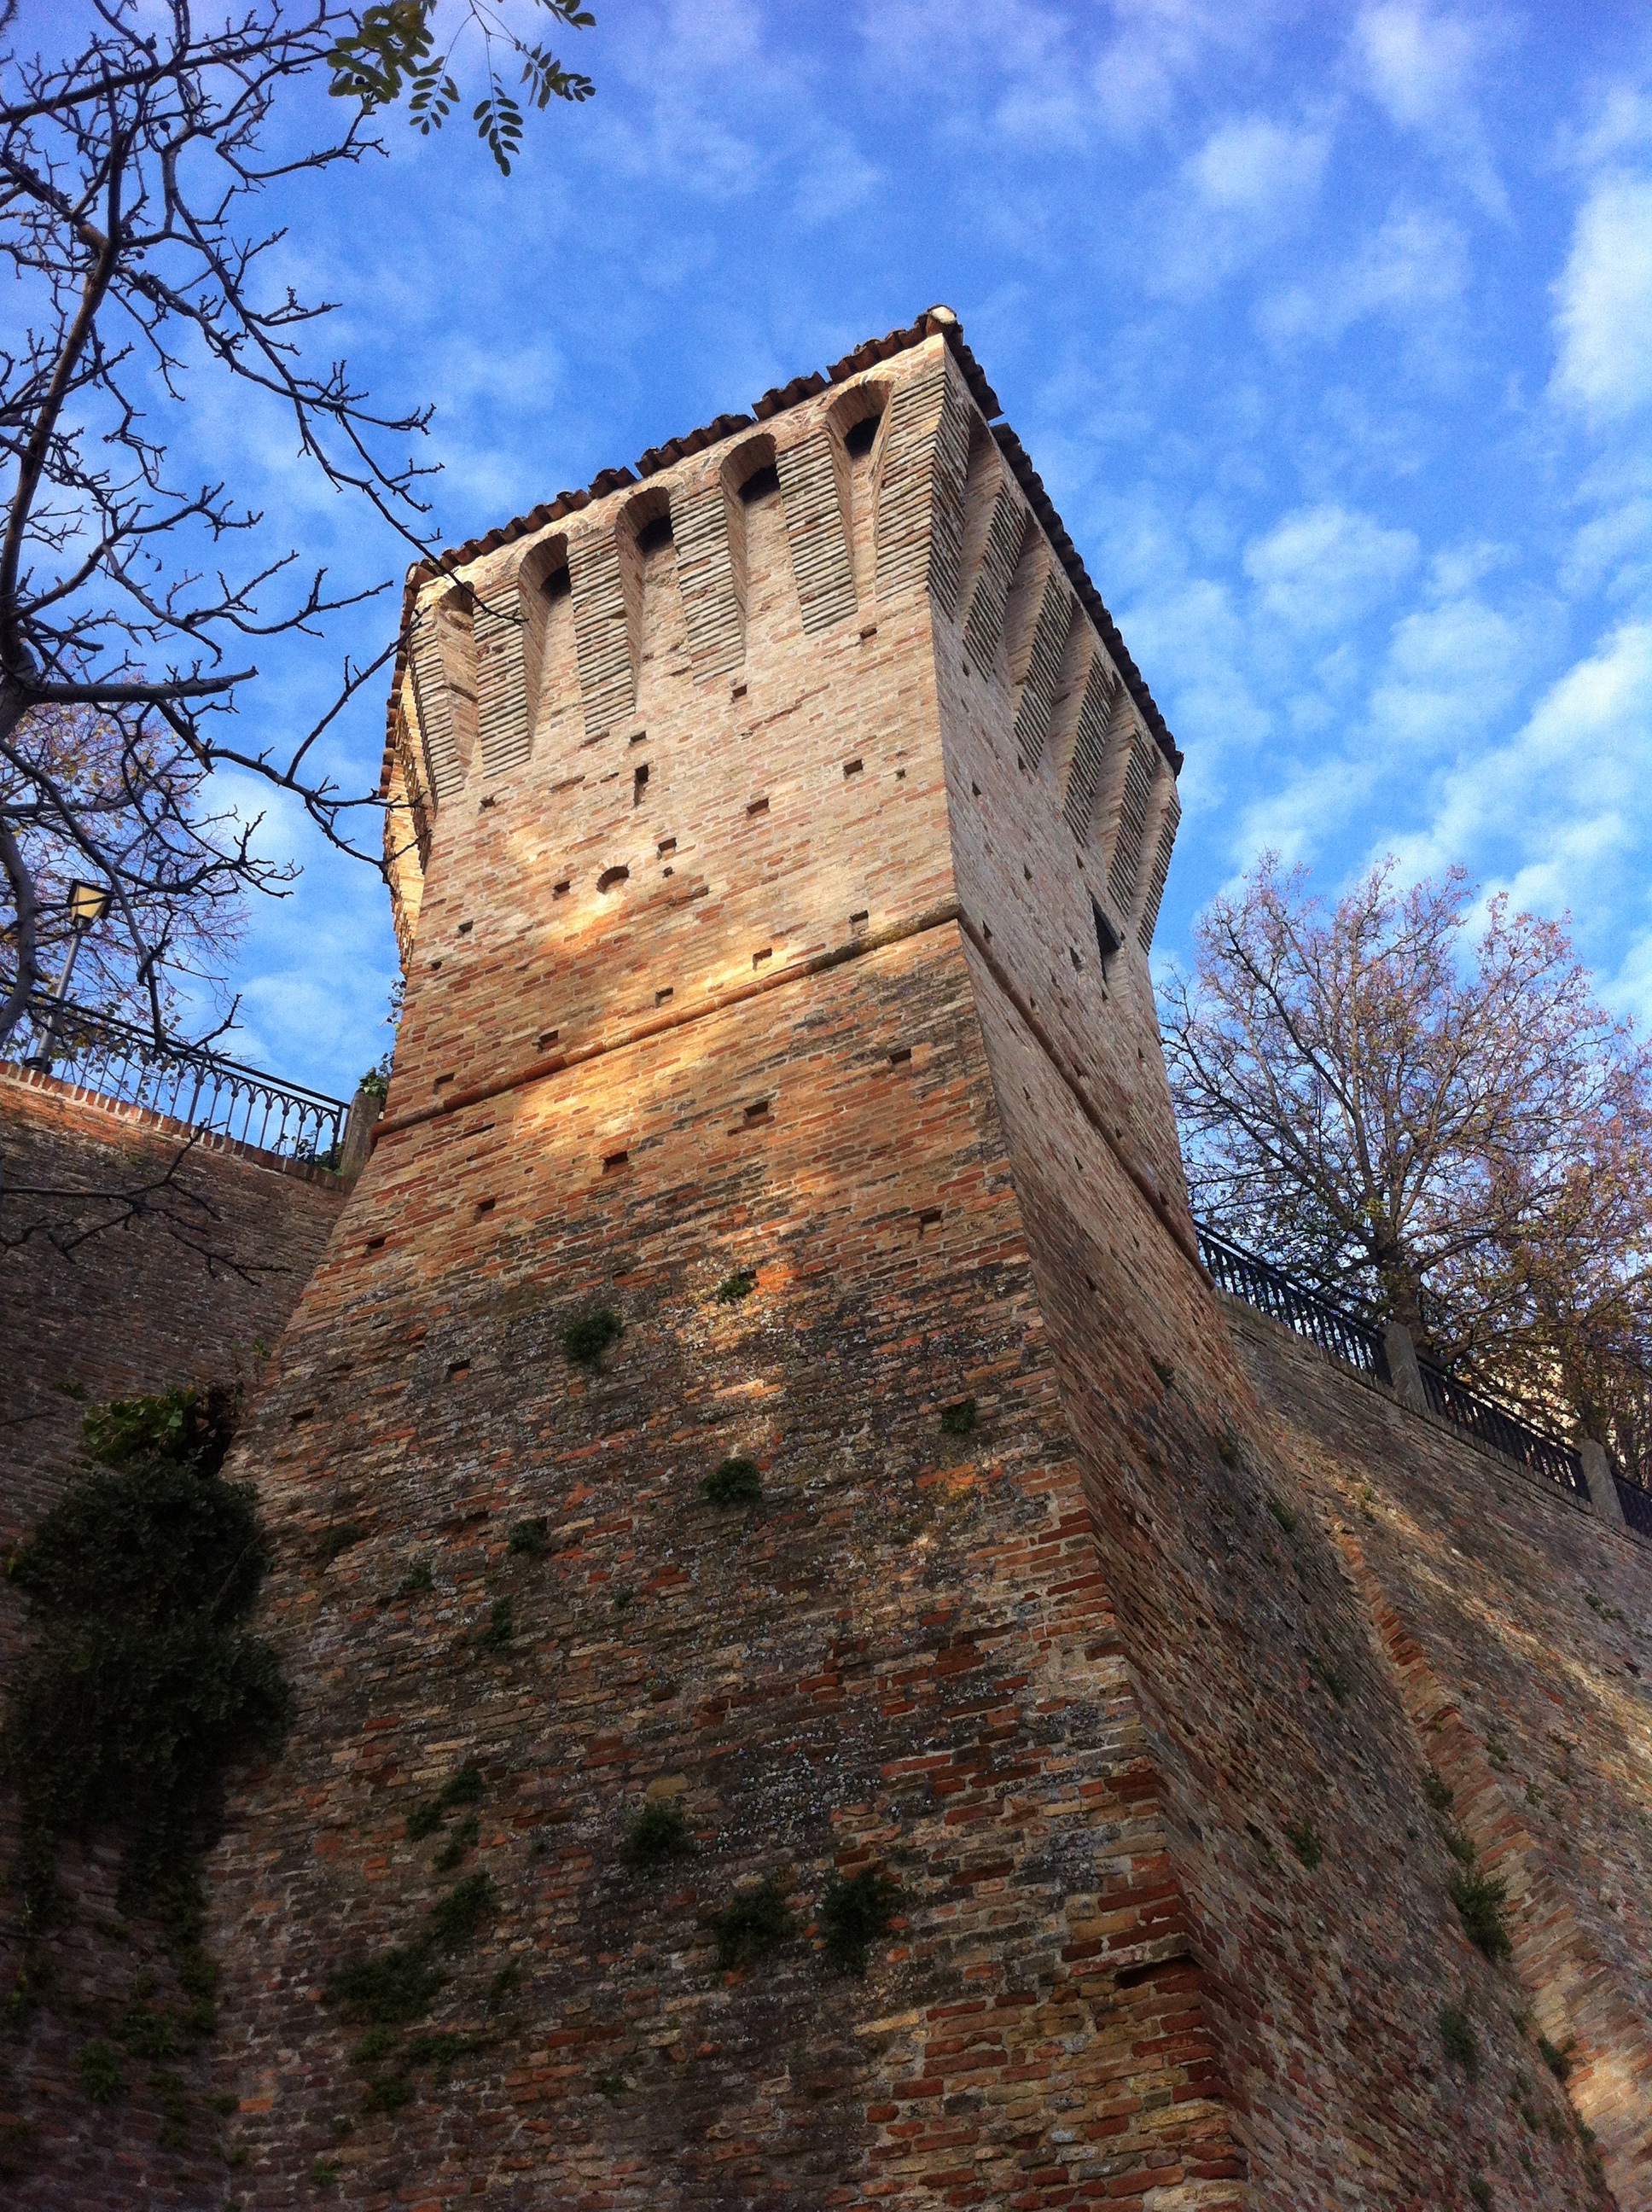
tree, nature, rock, sky, building, chateau, tower, castle, chapel, fortification, ruins, walls, torre, middle ages, rural area, medieval tower, montegridolfo, malatesta